Joel Doolittle

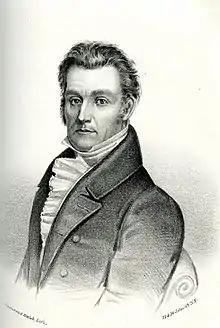
From 1859's "History of Middlebury, Vermont" by Samuel Swift

Joel Doolittle (April, 1773/1774 – March 9, 1841) was a Vermont attorney, judge and politician. He served as a member of the Vermont House of Representatives, a member of the state executive council, president of the state Council of Censors, and a justice of the Vermont Supreme Court.